Hubert Leitgeb (botanist)

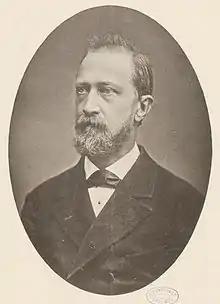
Hubert Leitgeb

He studied sciences at the University of Graz, afterwards working as a teacher of natural history at gymnasiums in Celje, Görz, Linz and Graz. In 1867 he obtained his habilitation, followed by an associate professorship at Graz during the following year. In 1869 he became a full professor at the University of Graz, where in 1873, he was appointed director of the botanical garden. In 1884/85 he served as university rector.